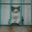
Label: cat